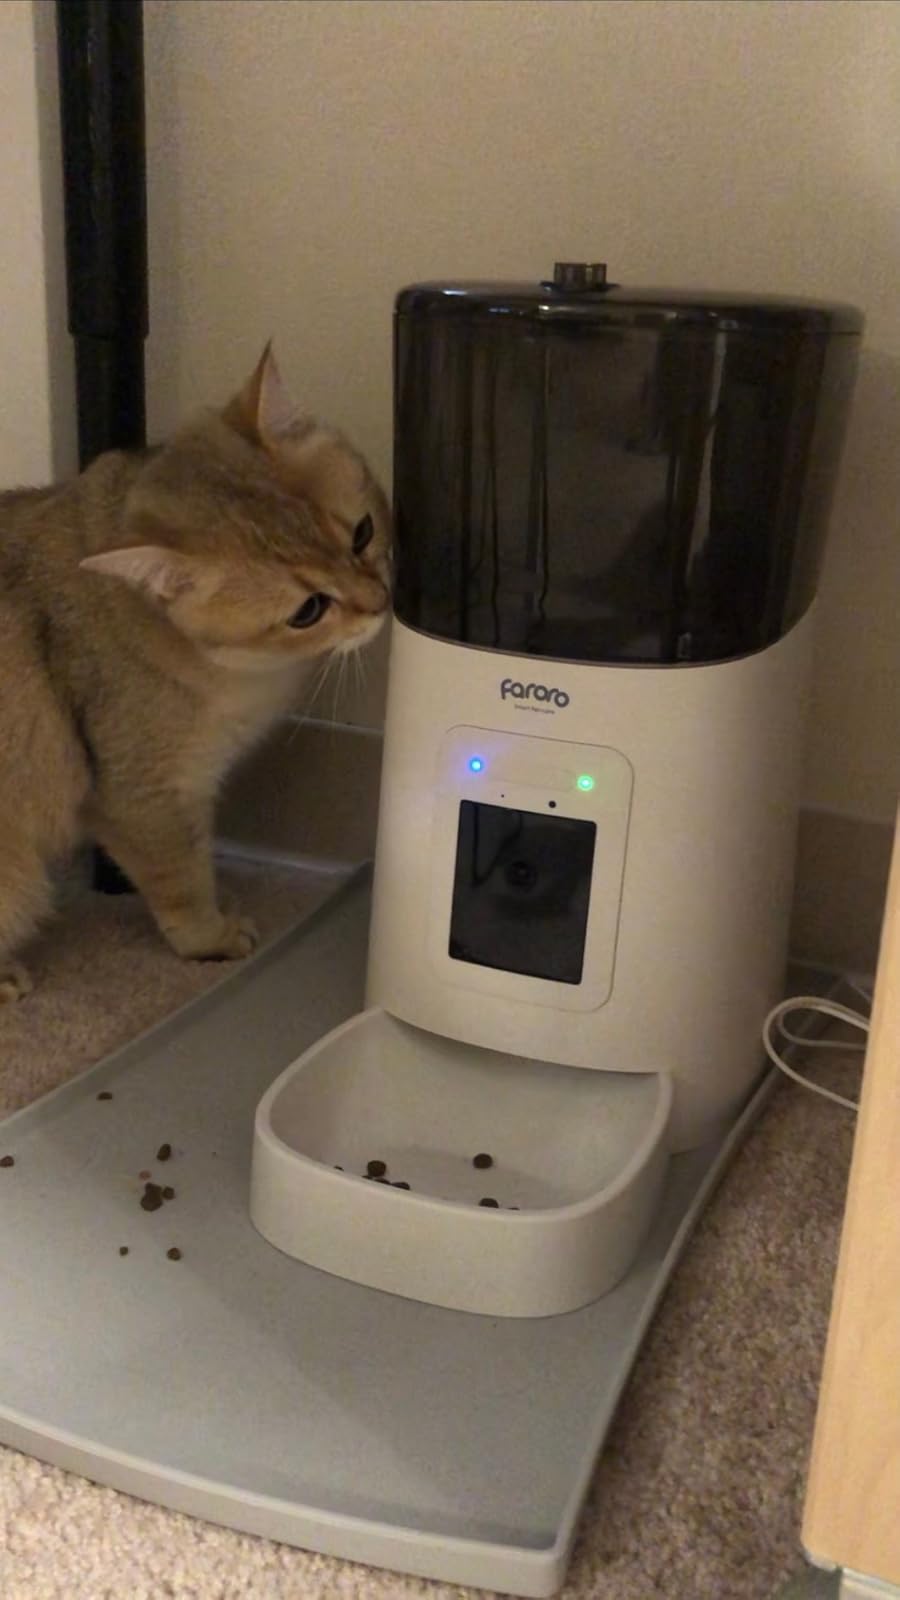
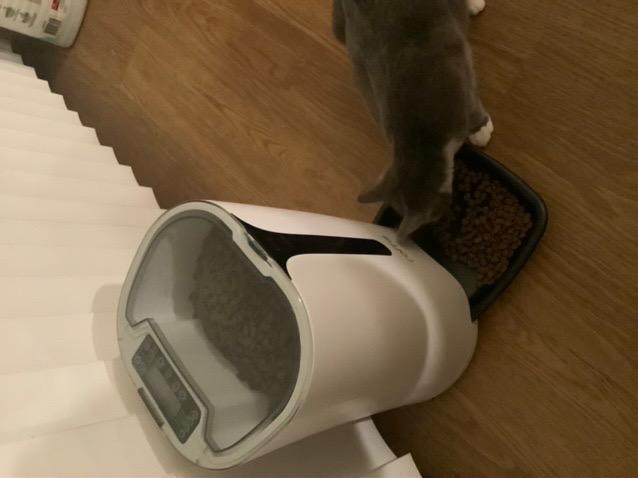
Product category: items_feeder
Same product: no